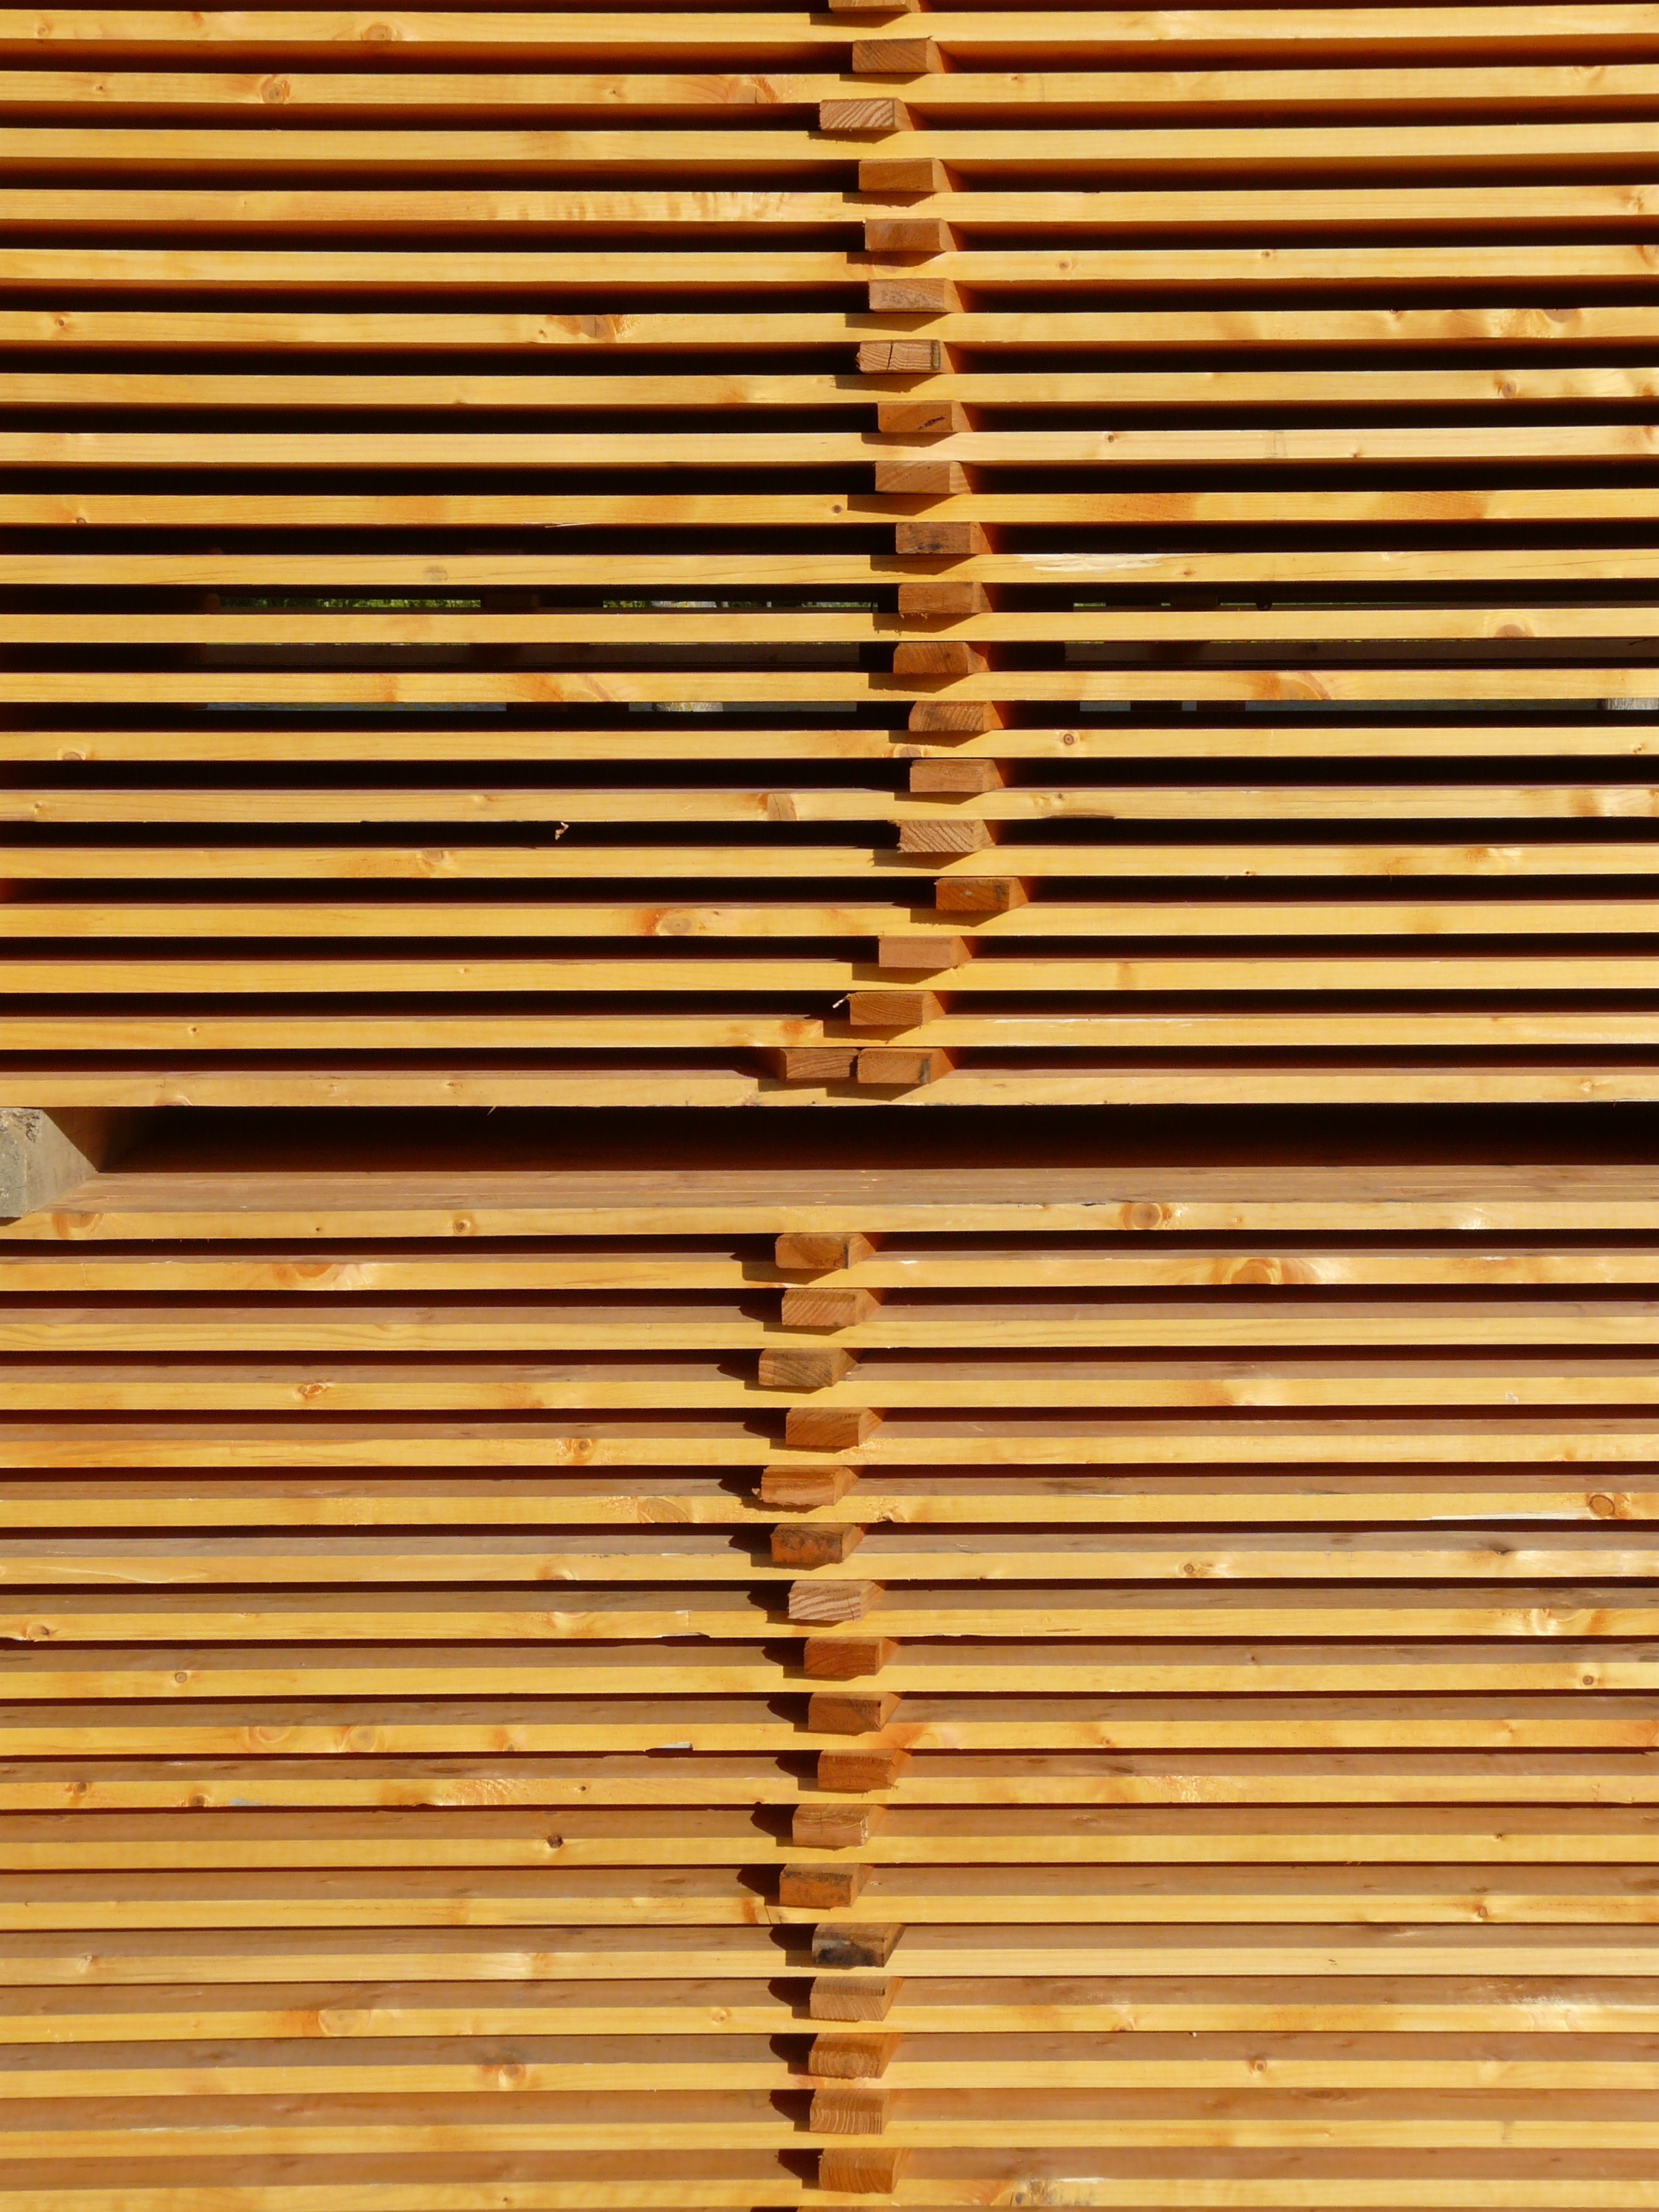
wood, texture, floor, pattern, line, brown, stack, lumber, circle, storage, interior design, product, design, hardwood, planks, boards, shape, bamboo, flooring, wood flooring, sawn, window covering, wood stain, boards stack